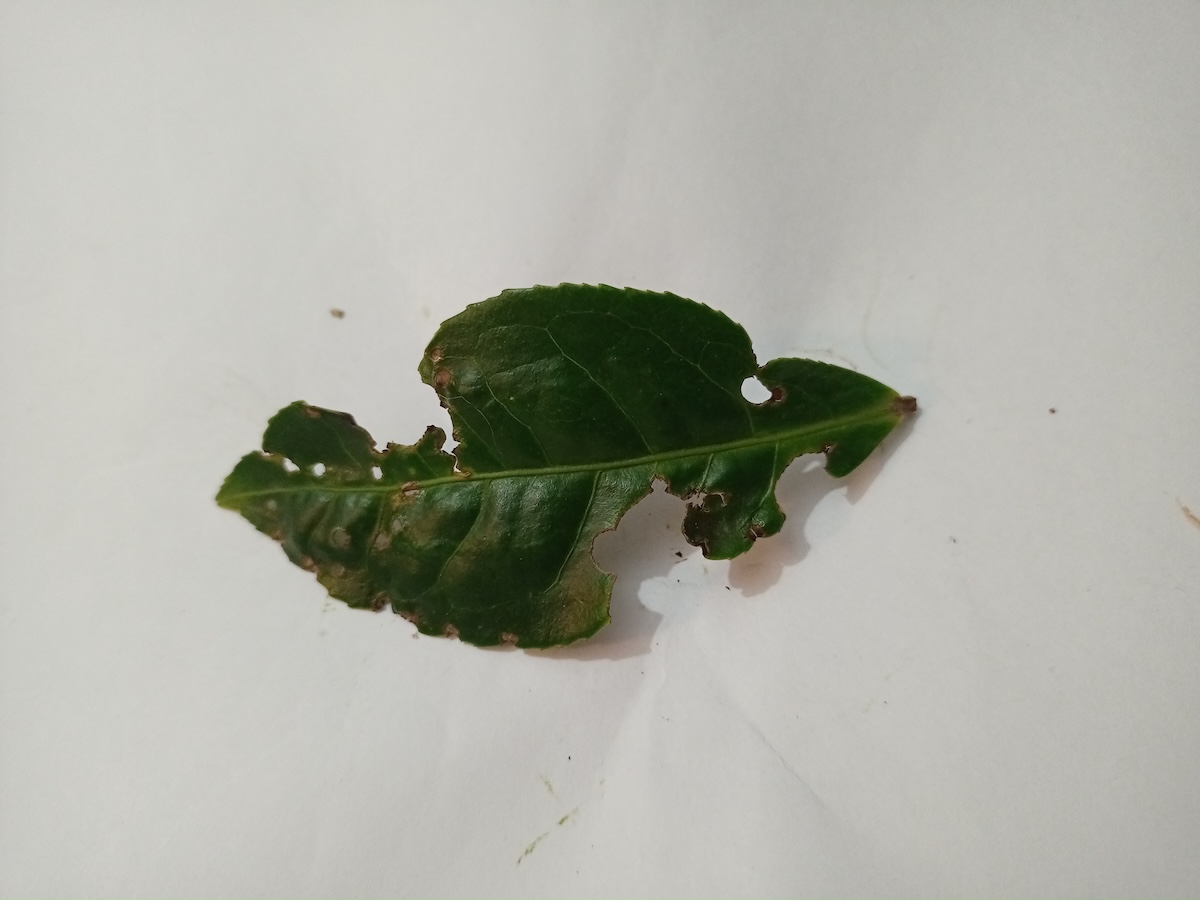
Label: Green mirid bug